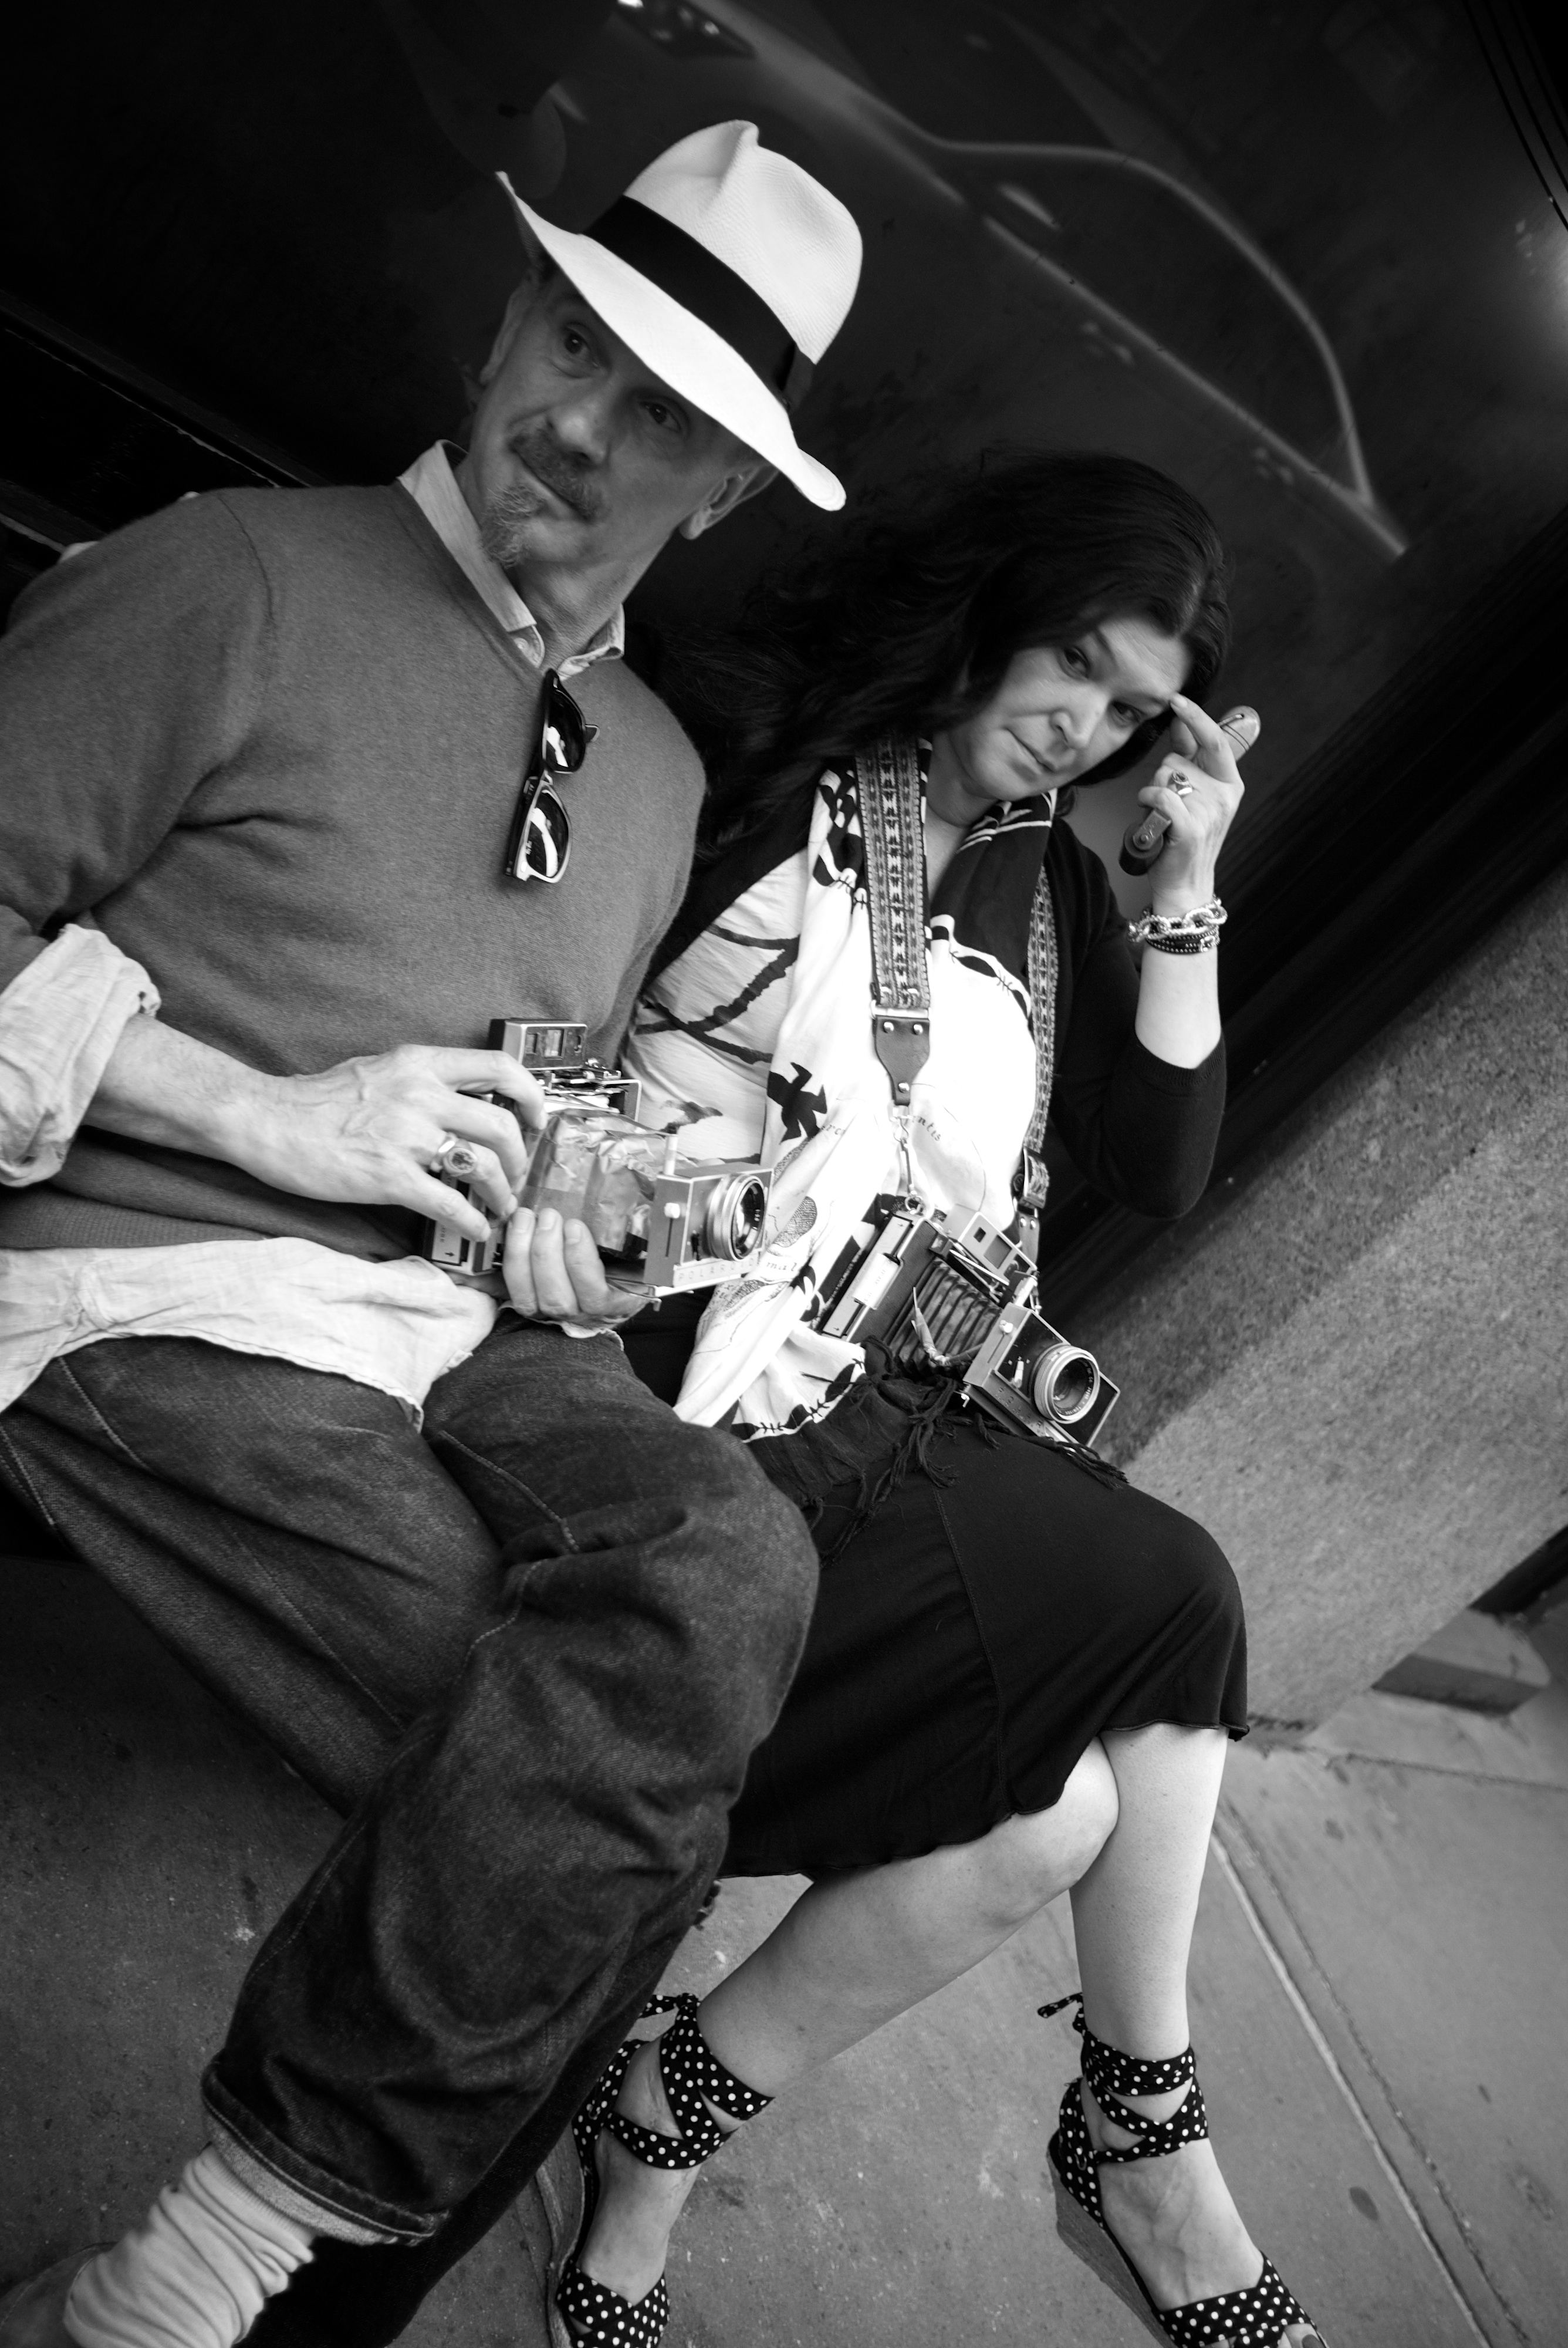
man, person, black and white, white, street, photography, ebook, training, fashion, clothing, black, monochrome, streetphotography, flickr, thomas, video, olympus, photograph, omd, fuji, leica, monochrom, leuthard, hcb, thomasleuthard, monochrome photography, film noir